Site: brandenburg
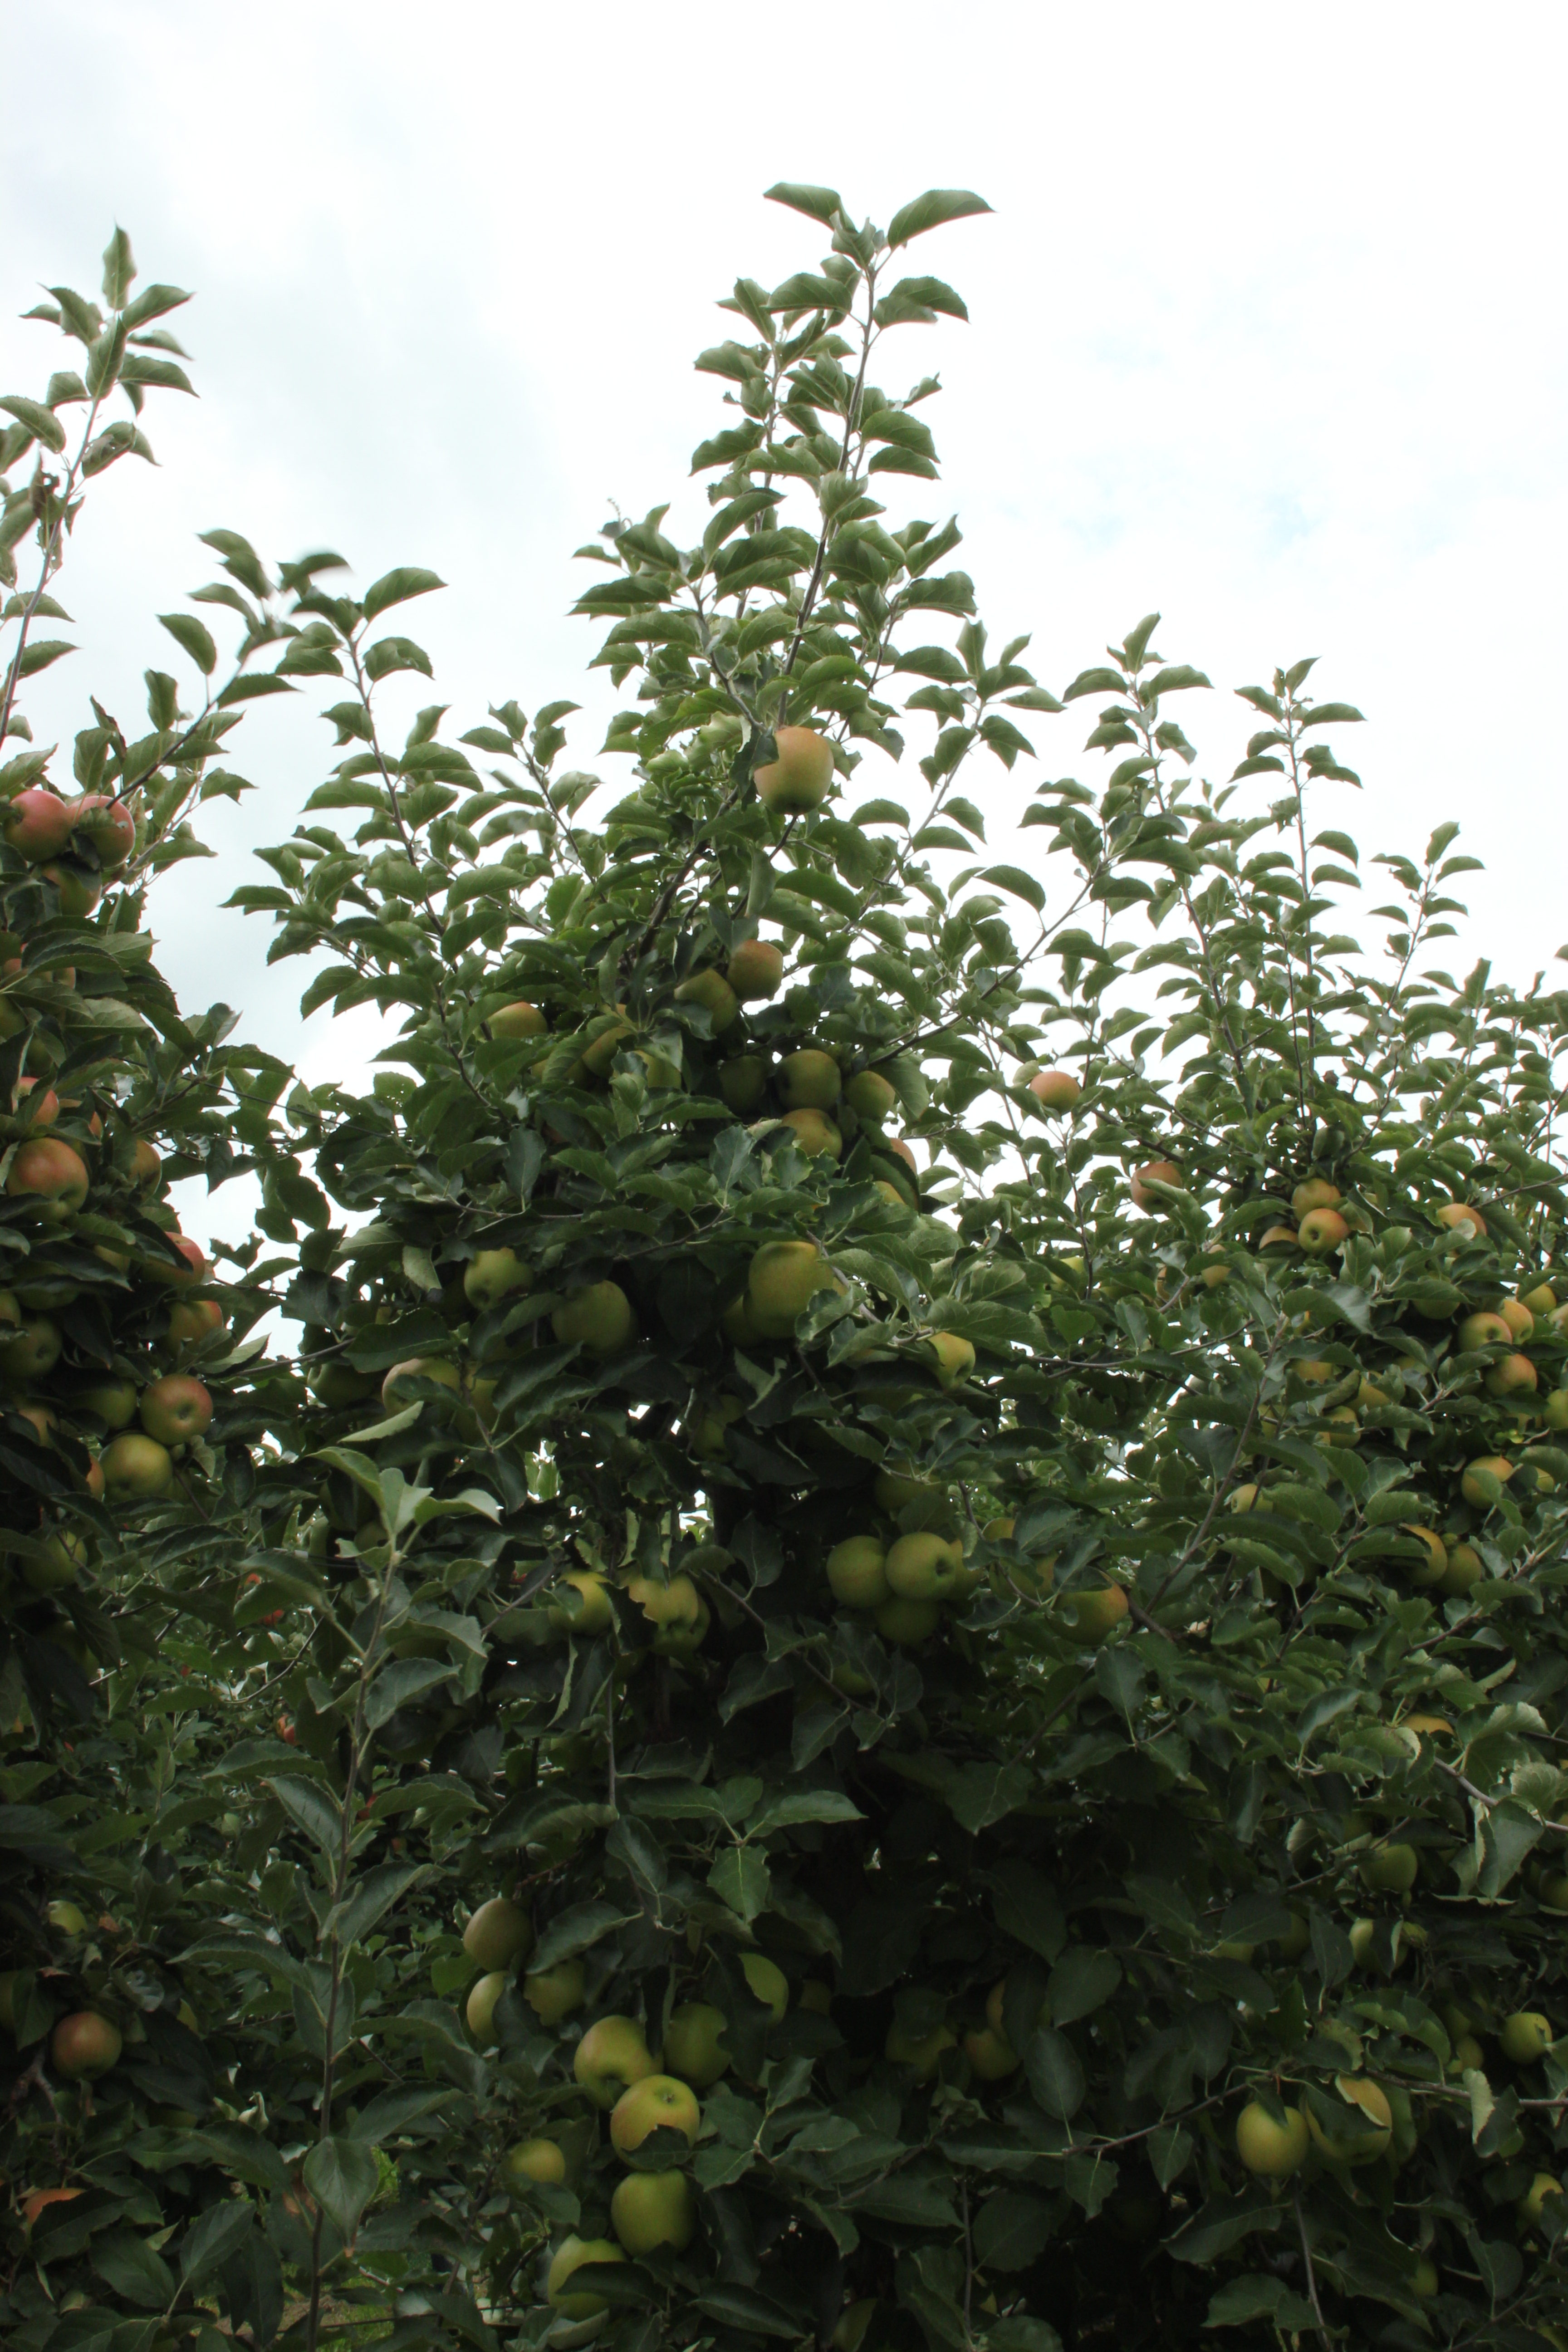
Growth stage (BBCH 87): Maturity of fruit and seed